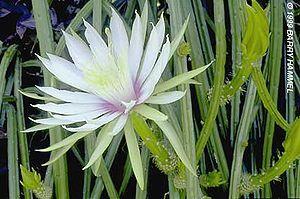
Selenicereus est un genre botanique de la famille des Cactaceae.